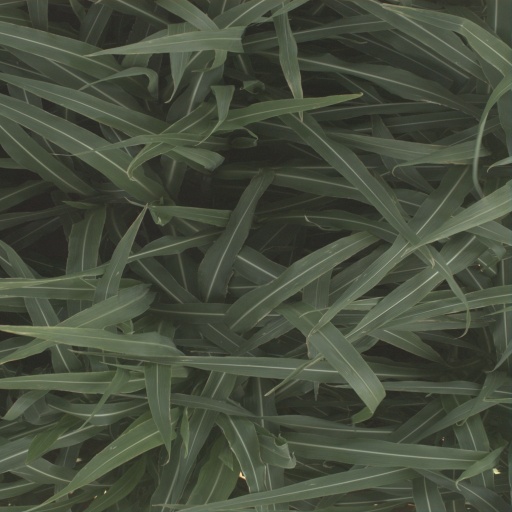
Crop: sorghum